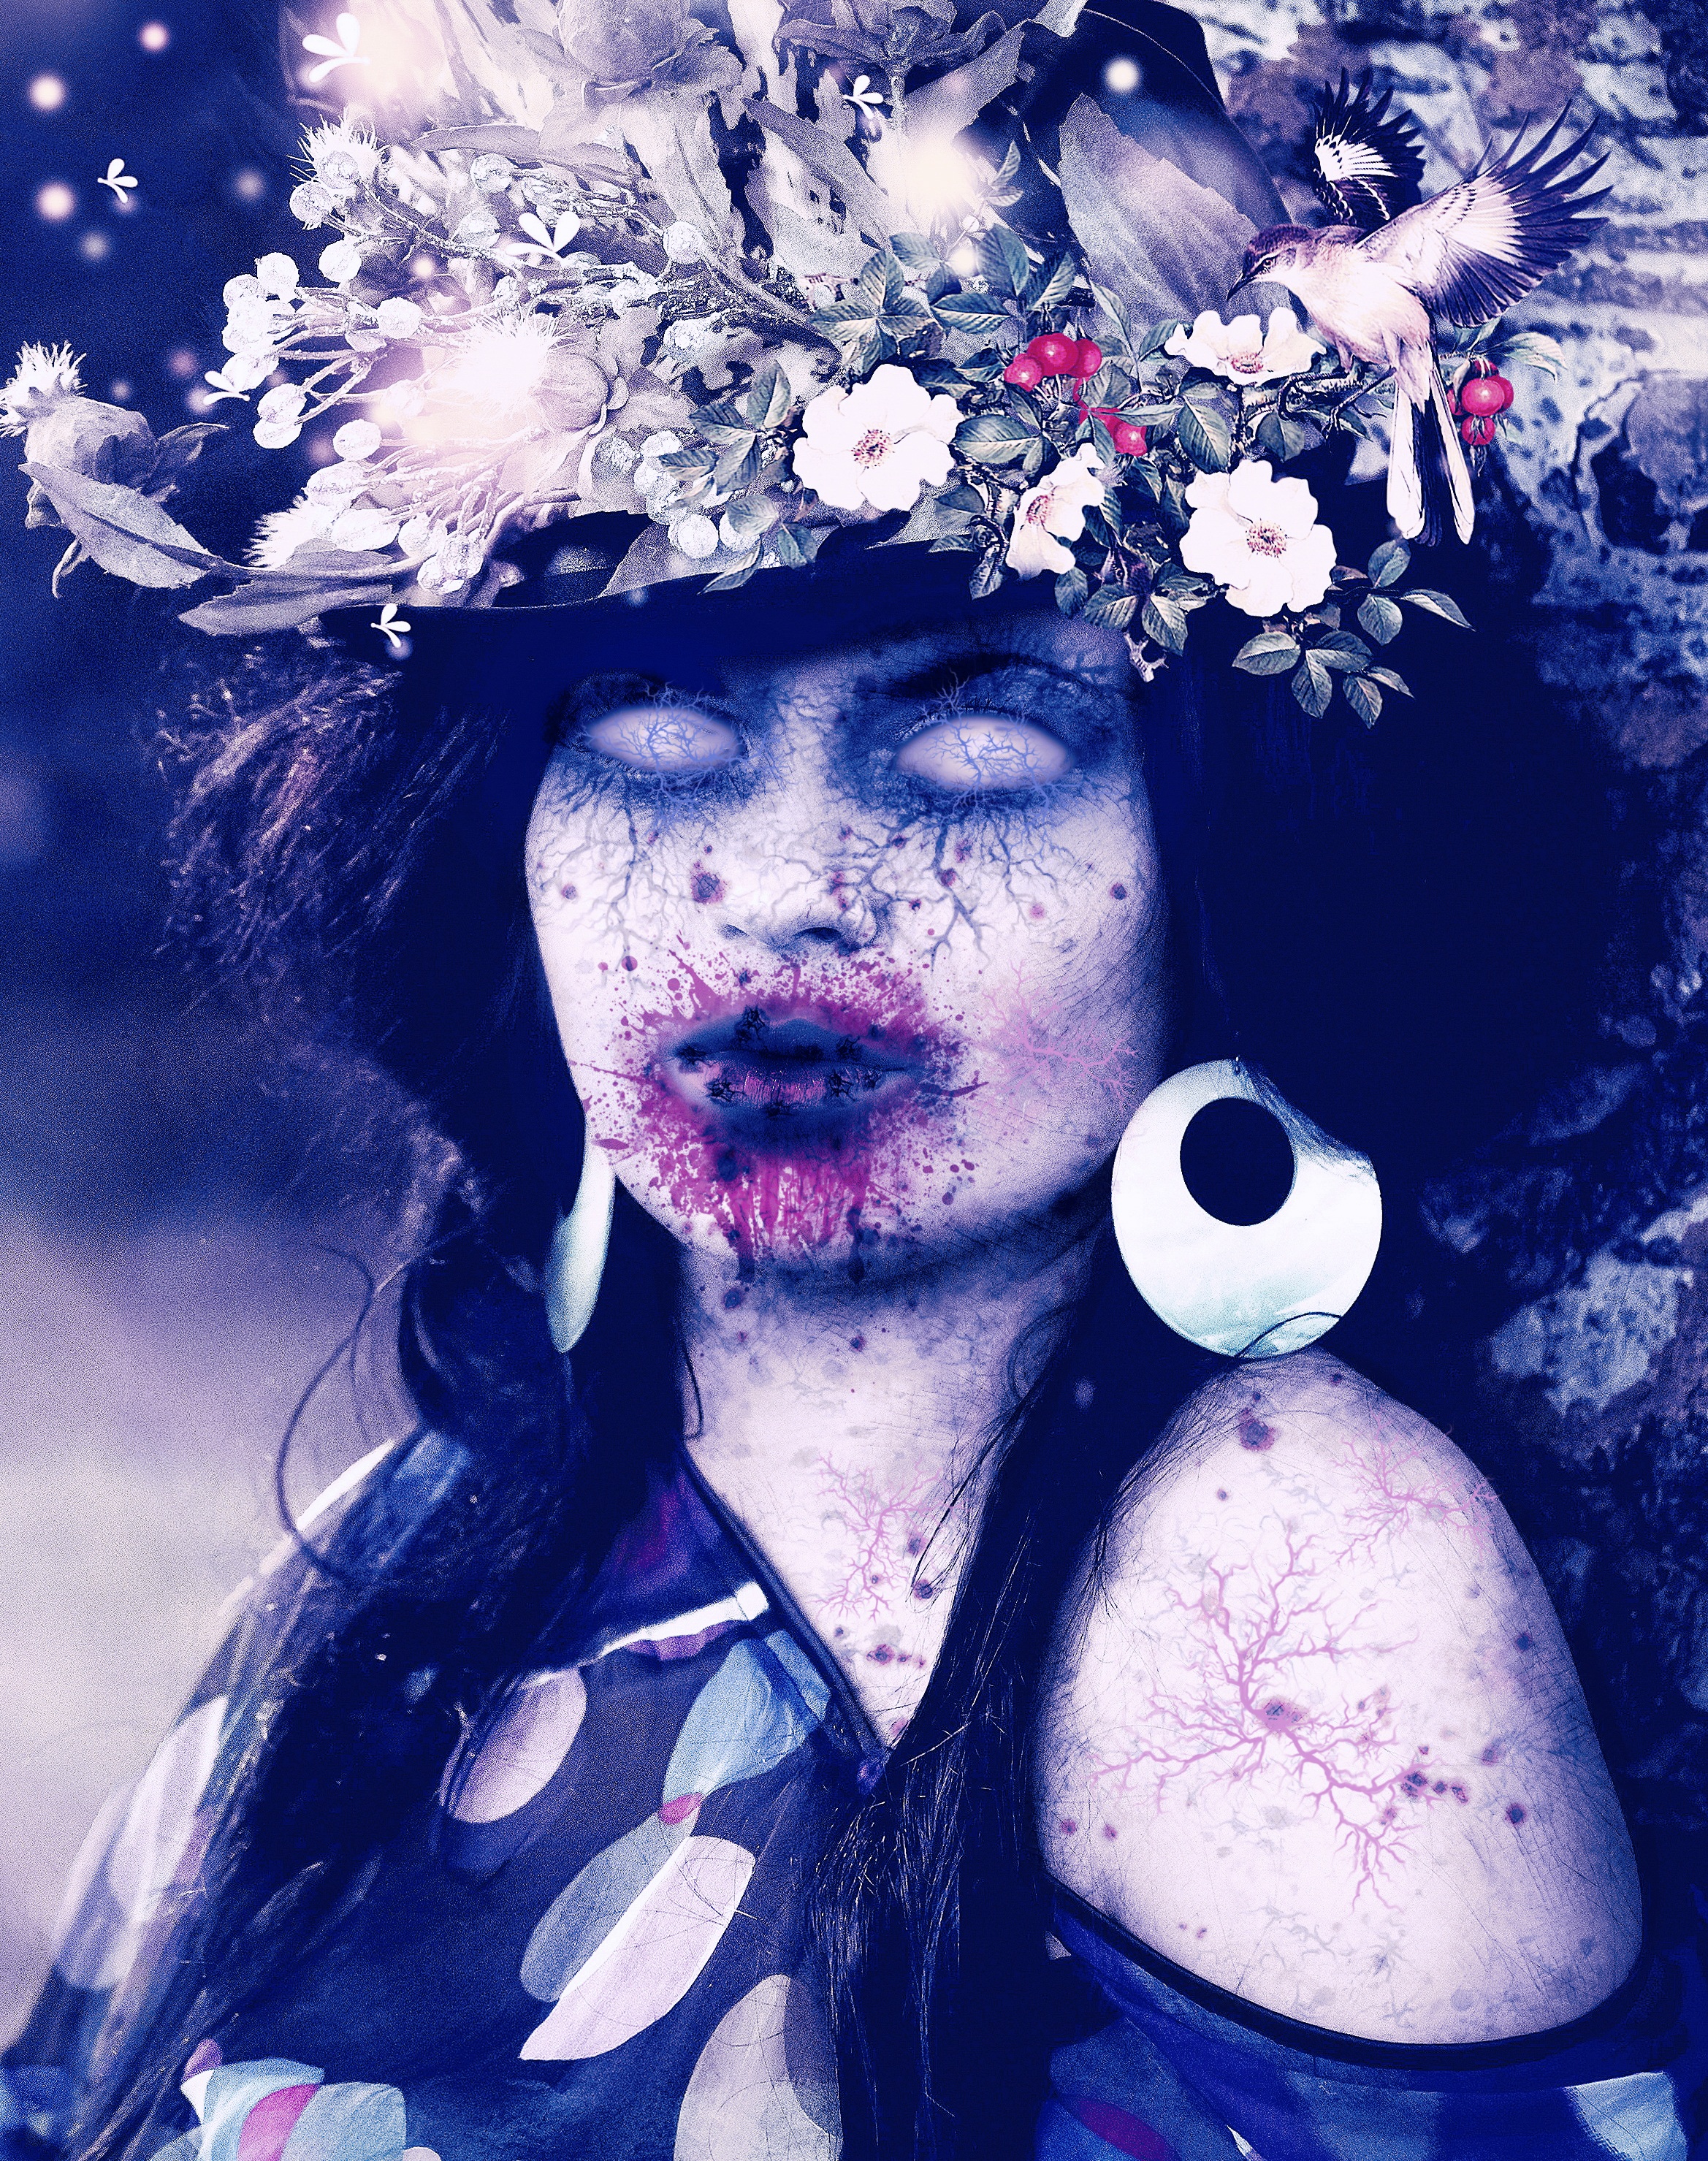
flower, spooky, portrait, spring, halloween, blue, face, scary, zombie, illustration, creepy, horror, eerie, frightening, macabre, horrible, digital creation, digital processing